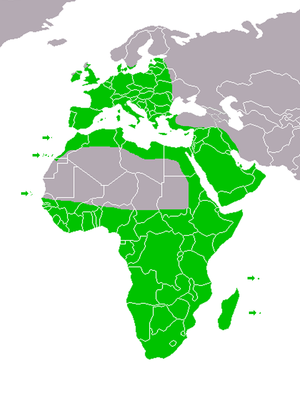
Cette liste de la faune française regroupe les espèces de rapaces peuplant la France métropolitaine.
Cette liste de la faune française regroupe les espèces de Strigiformes peuplant la France métropolitaine.
L'effraie des clochers est une chouette aussi couramment appelée chouette effraie ou dame blanche. L'espèce peuple tous les continents, à l'exception de l'Antarctique et certaines îles. C'est l'espèce de Strigiformes la plus répandue au monde.